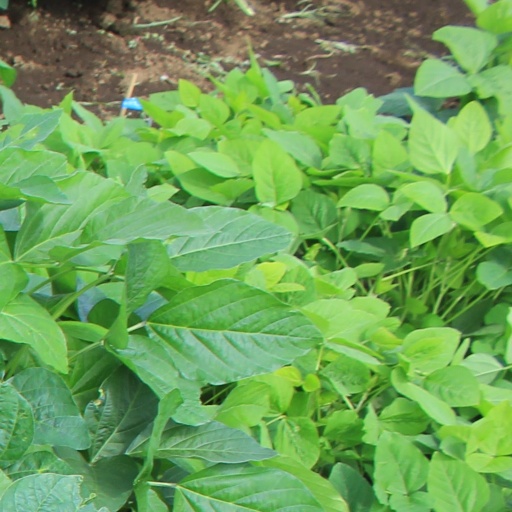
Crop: soybean